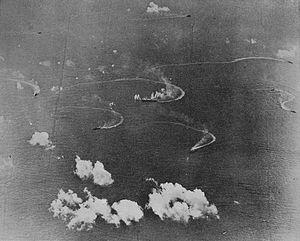
L'opération A-Go est un plan japonais consistant à détruire la Flotte américaine pendant le débarquement sur Saipan dans les îles Mariannes pendant la bataille de la mer des Philippines.
Les destroyers de la classe Akizuki furent parmi les premiers des nouvelles classes des nouveaux destroyers de la marine impériale japonaise après 1942. La MIJ les appelait destroyers de type-B à partir du nom des plans. Ils furent surtout conçus pour lutter contre les avions et les sous-marins.
La 1ʳᵉ flotte mobile est une unité de la Marine impériale japonaise créée durant la Seconde Guerre mondiale. Créée en mars 1944, elle comprend à l'origine la 2ᵉ flotte et la 3ᵉ flotte, avant d'être renforcée par la 6ᵉ flotte en octobre 1944 puis dissoute le mois suivant.